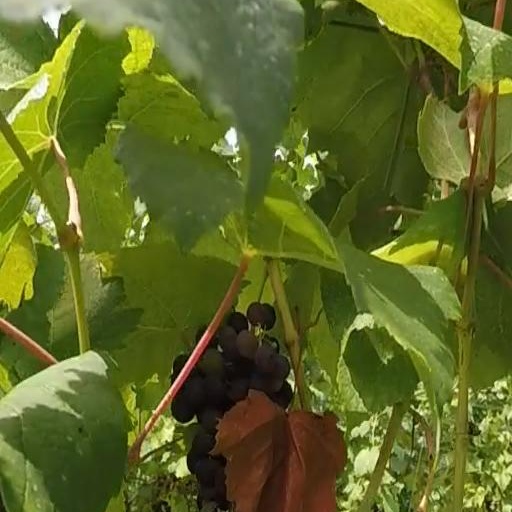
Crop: grape